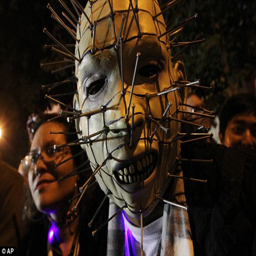
person avoided any real pain by using a mask as part of his costume